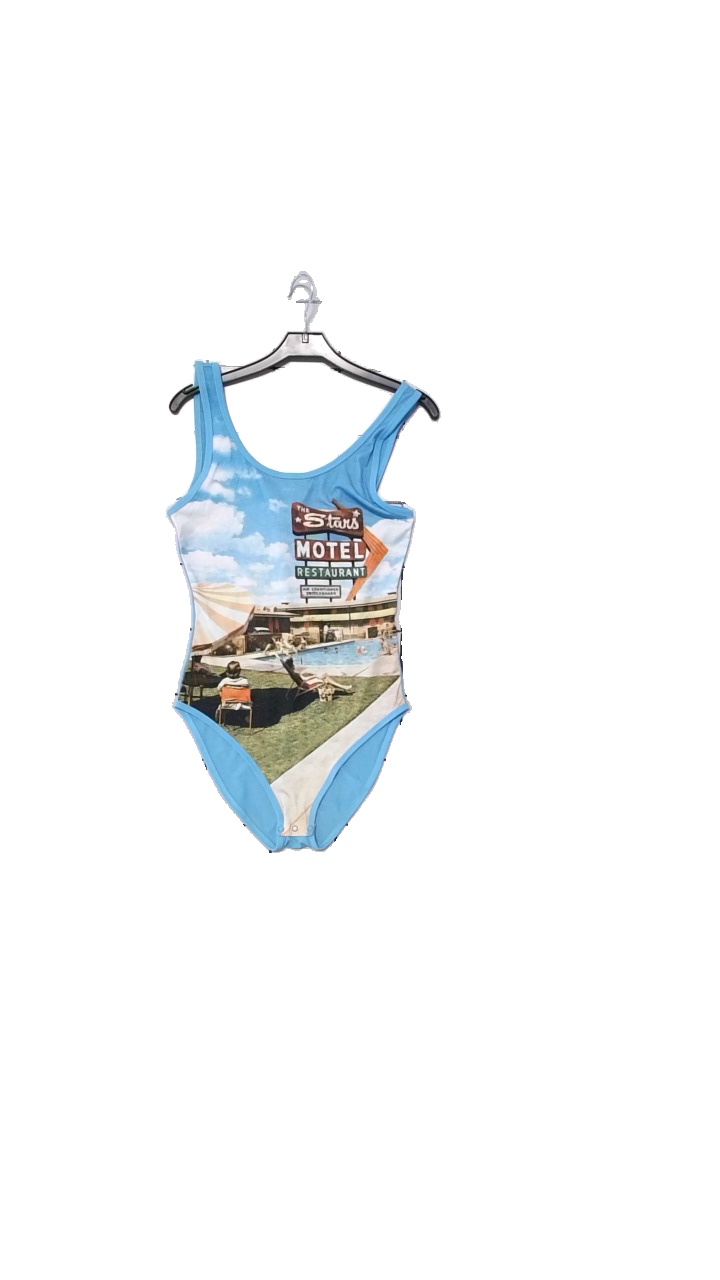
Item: Top (Ladies)
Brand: Topshop
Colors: Multicolor, Blue, Green
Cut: C-collar, Tight
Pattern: Other
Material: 96%polyester, 4%elastane
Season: All
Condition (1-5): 4
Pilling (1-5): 3
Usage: Reuse
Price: <50